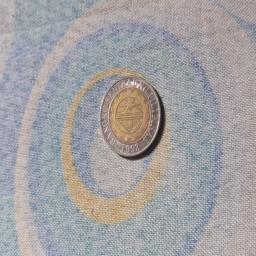
Label: 10_Old_Back